Embarrass Township, St. Louis County, Minnesota

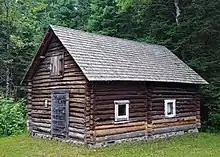
The sauna cabin of Pyhala Farm in Embarrass

According to the United States Census Bureau, the township has a total area of ; is land and , or 0.24%, is water.